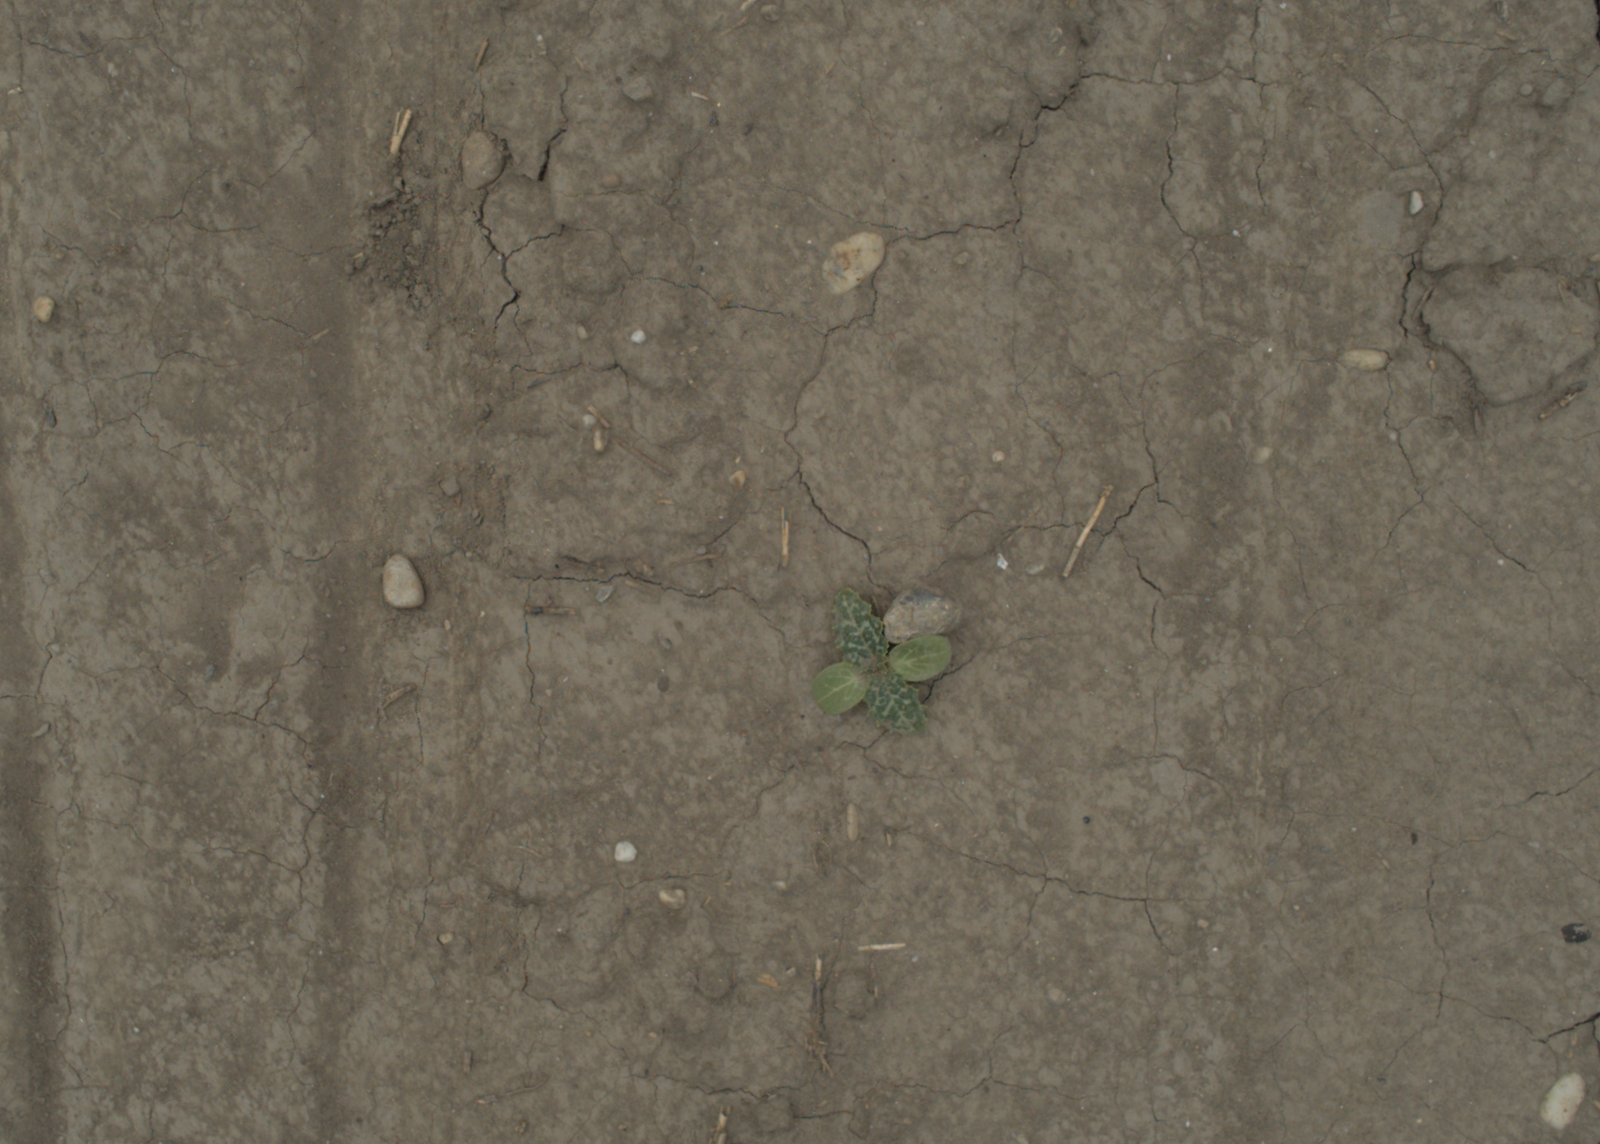
Capture date: 05.07.2021 13:31:26
Weather: cloudy
Wind: medium
Seeding date: 08.06.2021
Plant canopy height (mm): 961